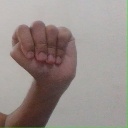
अक्षर: ठ